Mathias Sandorf

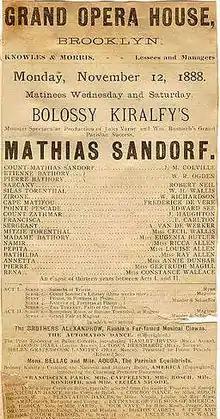
Poster for Bolossy Kiralfy's 1888 theatrical adaptation

Verne also provided a critique of gambling, mocking those who engage in games of chance in Monaco and citing mathematical expertise against it.